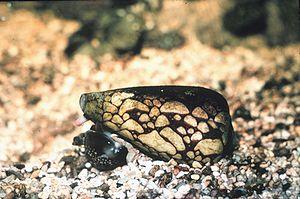
Les Conidae sont une famille d'escargots marins. Elle a été créée par John Fleming en 1822. Cette famille comprend de très nombreux genres mais est principalement dominée par le genre Conus avec actuellement 626 espèces vivantes. Le nom vernaculaire ou commun de cette famille est Cône.